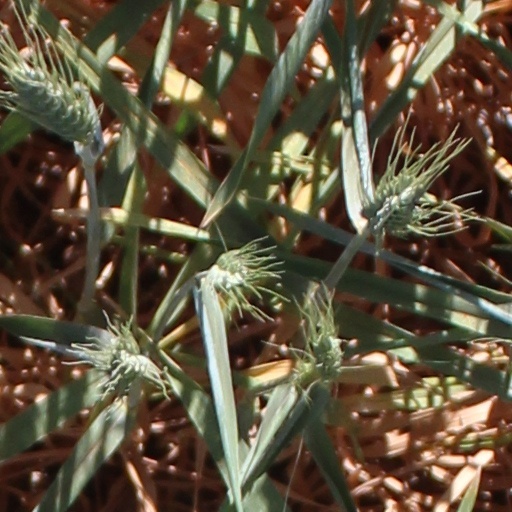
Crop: wheat